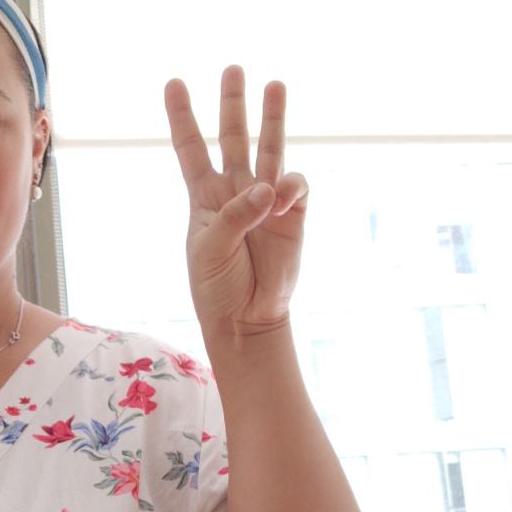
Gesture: three